Carnide

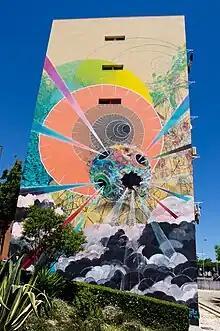

Relevant historical happenings include Teatro da Luz (Luz theatre) being established as Teatro Dom Luiz Filipe in 1903. Then, in 1913, Carnide Theatre ("Teatro de Carnide") was established. Carnide Theatre, previously known as Carnide Dramatic Society, merged with the Carnide Theater Group, founded in 1953.